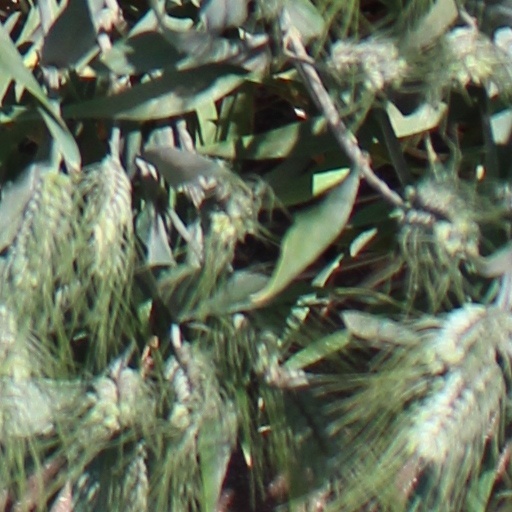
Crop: wheat